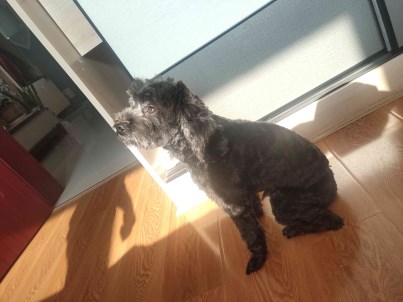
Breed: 7449-n000128-teddy